Gale

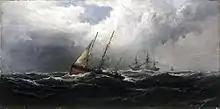
"After a Gale – Wreckers" by James Hamilton

A gale is a strong wind; the word is typically used as a descriptor in nautical contexts. The U.S. National Weather Service defines a gale as sustained surface wind moving at a speed between . Forecasters typically issue gale warnings when winds of this strength are expected. In the United States, a gale warning is specifically a maritime warning; the land-based equivalent in National Weather Service warning products is a wind advisory.